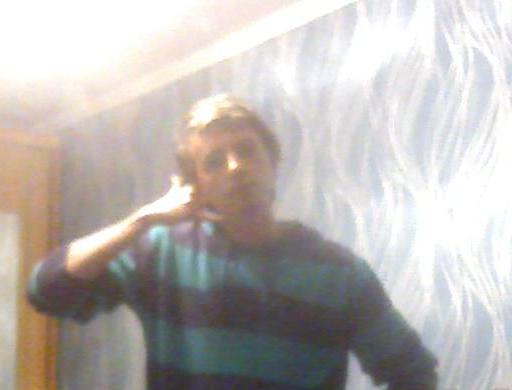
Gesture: call